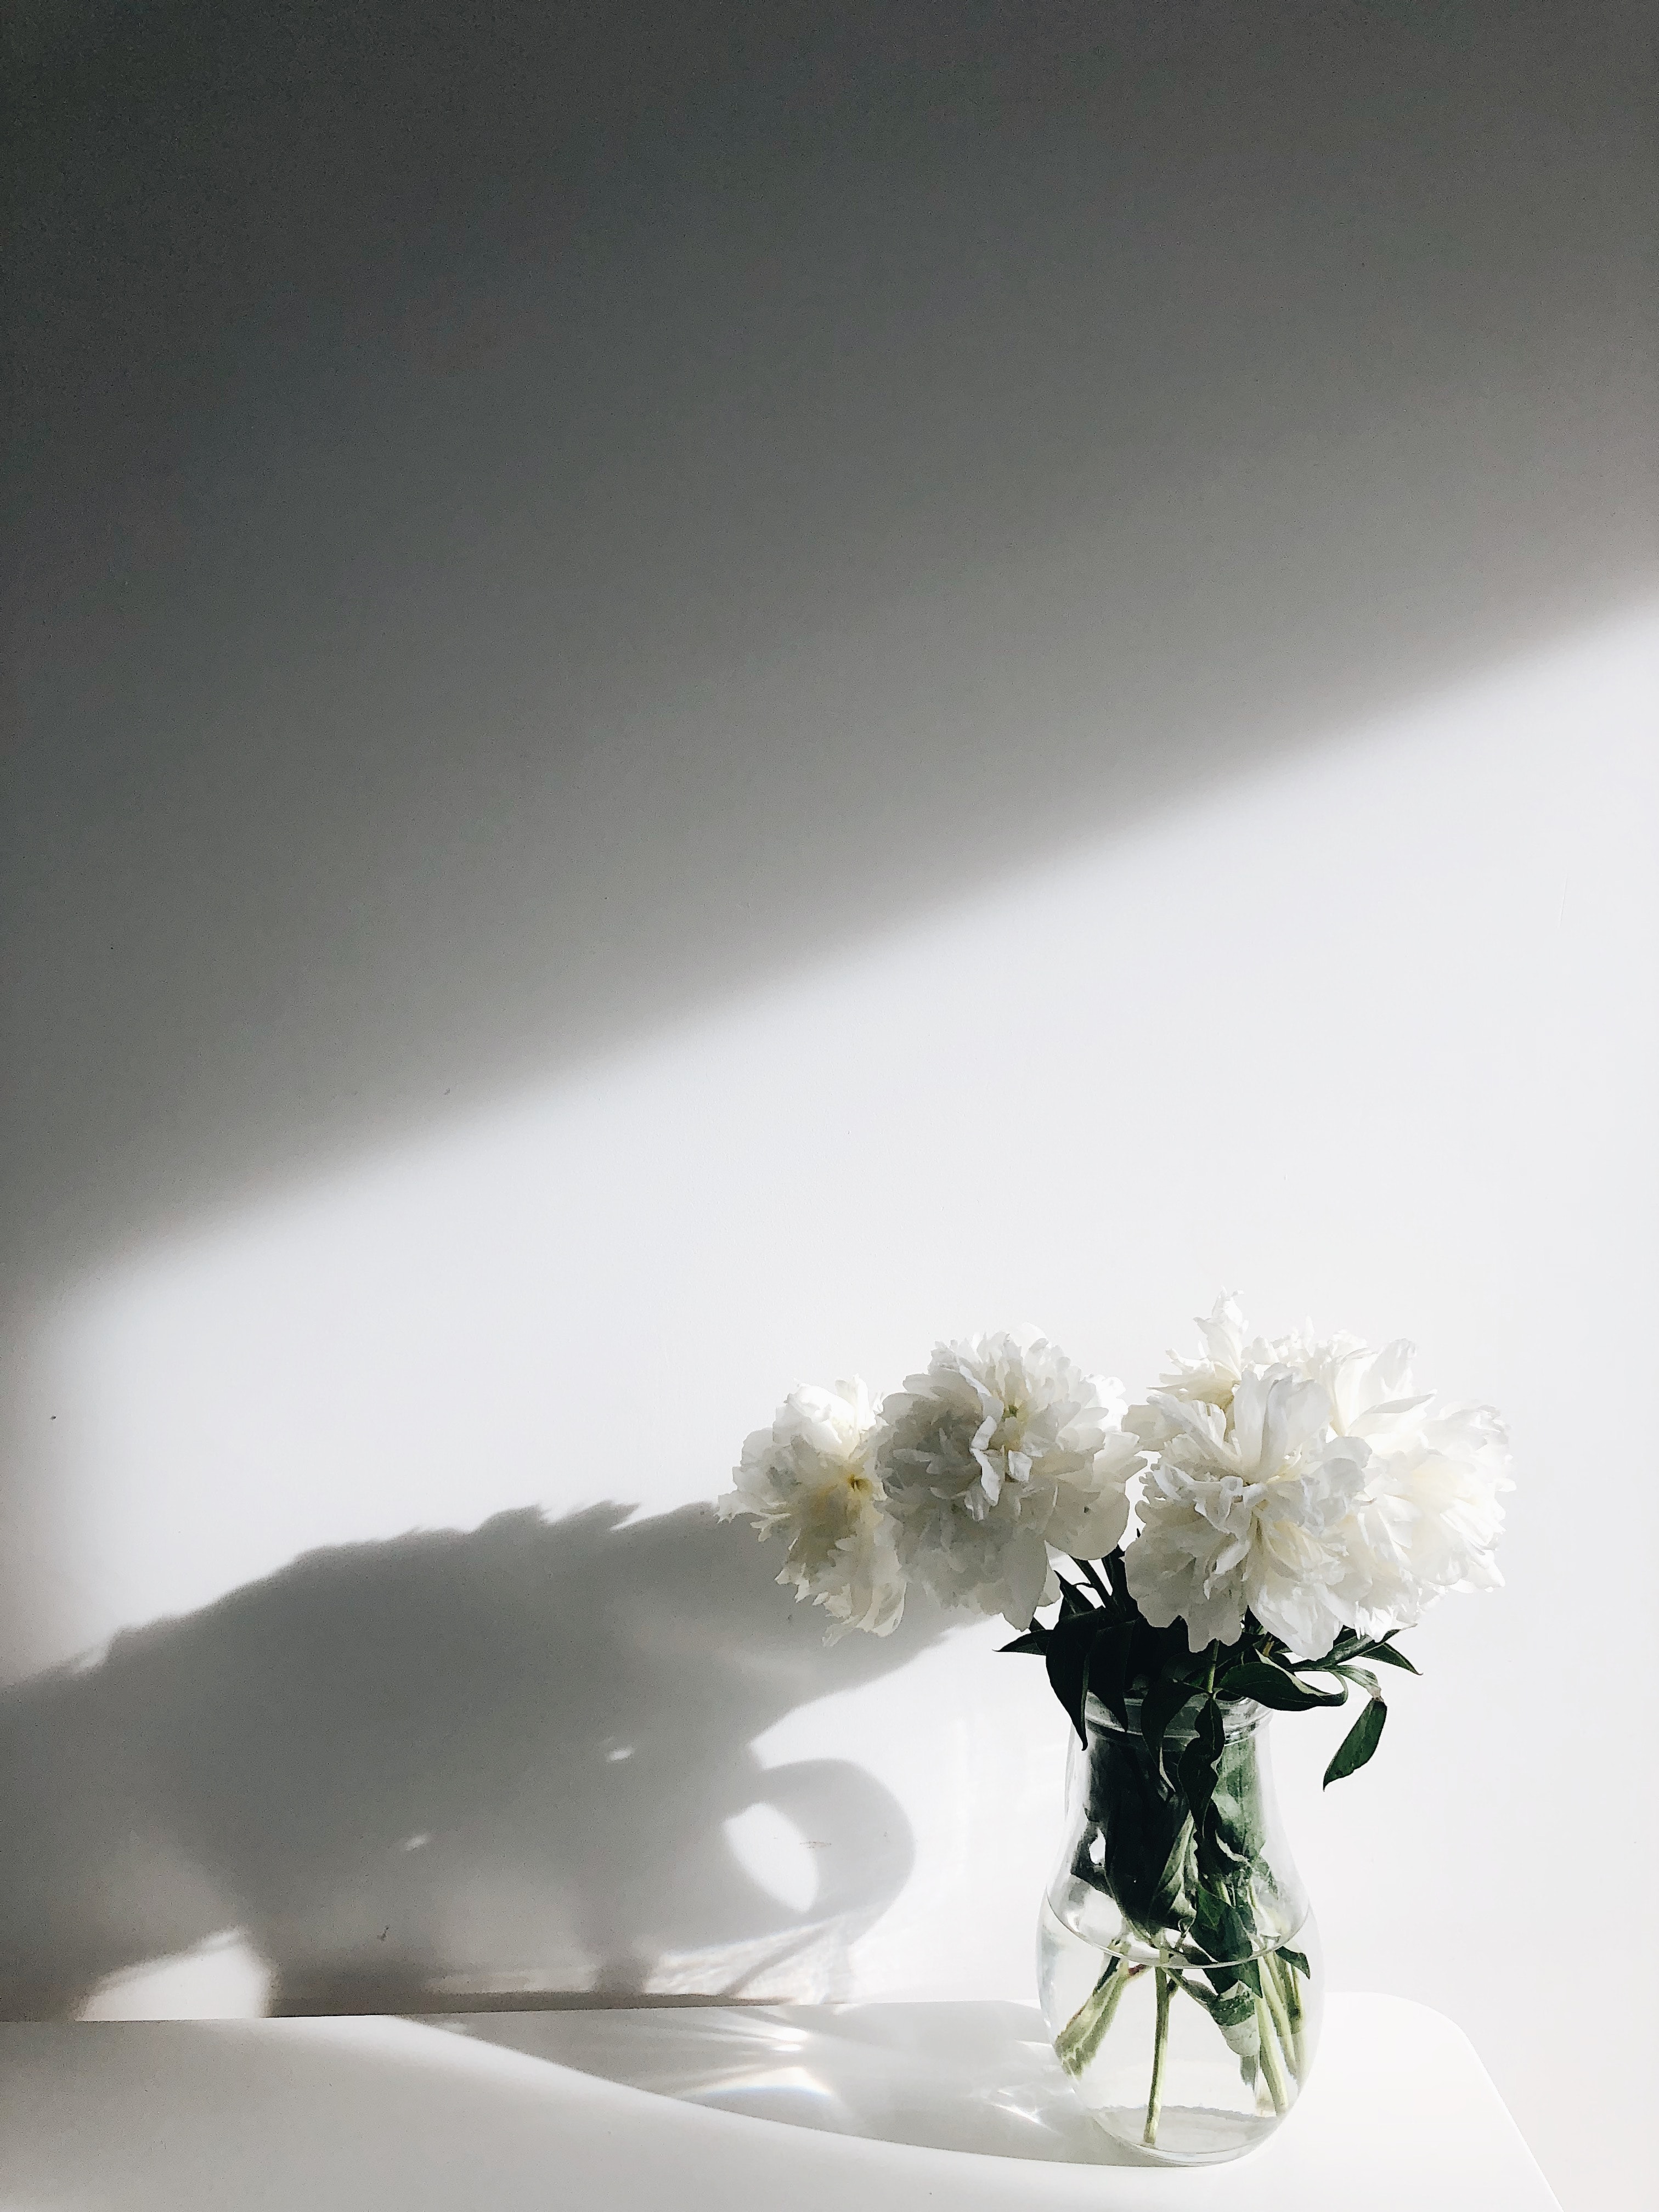
white, photograph, bouquet, cut flowers, flower, still life photography, black and white, monochrome photography, plant, photography, floral design, centrepiece, ikebana, room, floristry, flower arranging, dress, wedding ceremony supply, bride, petal, vase, still life, ceremony